Kronstadt Fortress

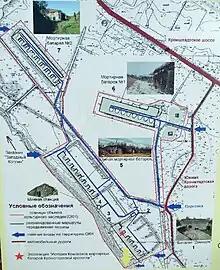
Map of the mortar battery complex

At last, stone construction began in the fortress. The harbor was also dredged, and prisoners were used as labor.